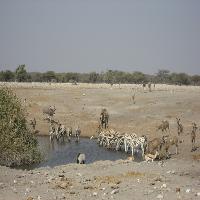
Weather: cloudy or overcast